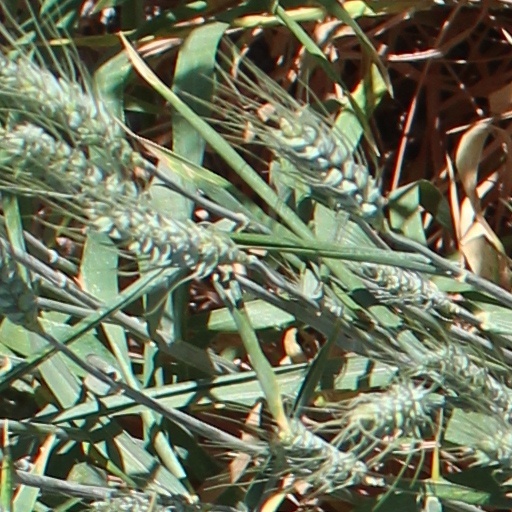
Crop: wheat